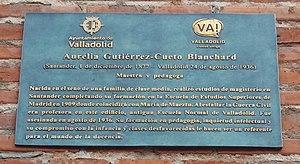
Aurelia Gutiérrez-Cueto Blanchard, née à Santander en 1877 et assassinée à Valladolid en 1936, est une pédagogue espagnole. Elle est la sœur de la peintre María Blanchard et la cousine germaine de la députée Matilde de la Torre.